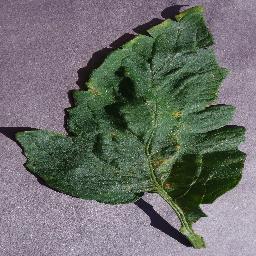
Label: Tomato___Target_Spot